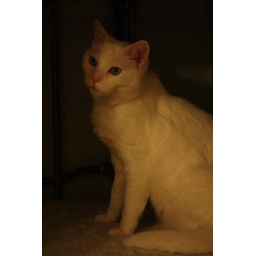
Trixy our cat sitting in the airing cupboard.